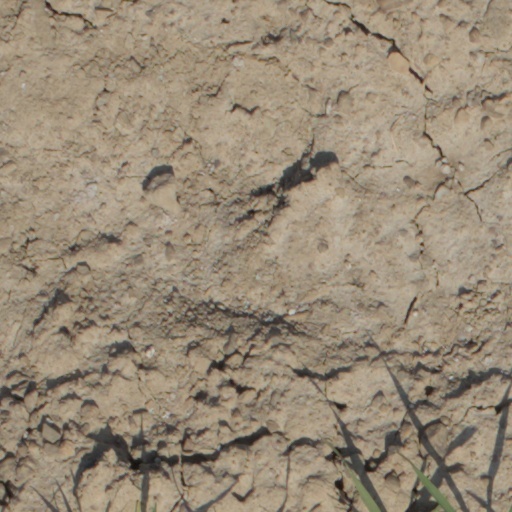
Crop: wheat